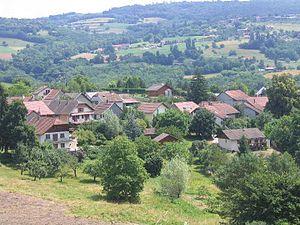
Le village de Bassy en Haute-Savoie
Bassy est une commune française, qui fait partie du canton de Seyssel, située dans le département de la Haute-Savoie en région Auvergne-Rhône-Alpes.